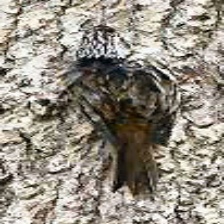
Species: BROWN CREPPER
Scientific name: CERTHIA AMERICANA